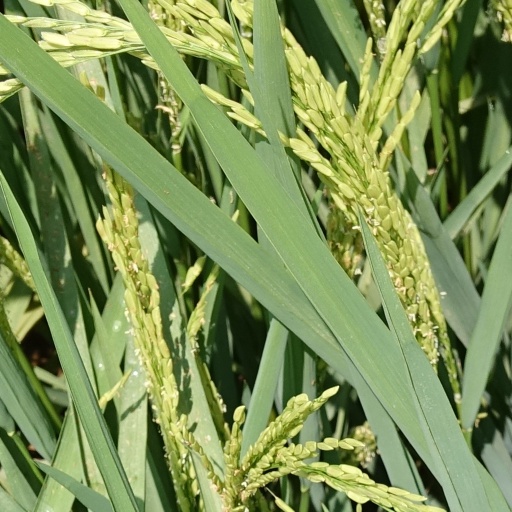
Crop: rice